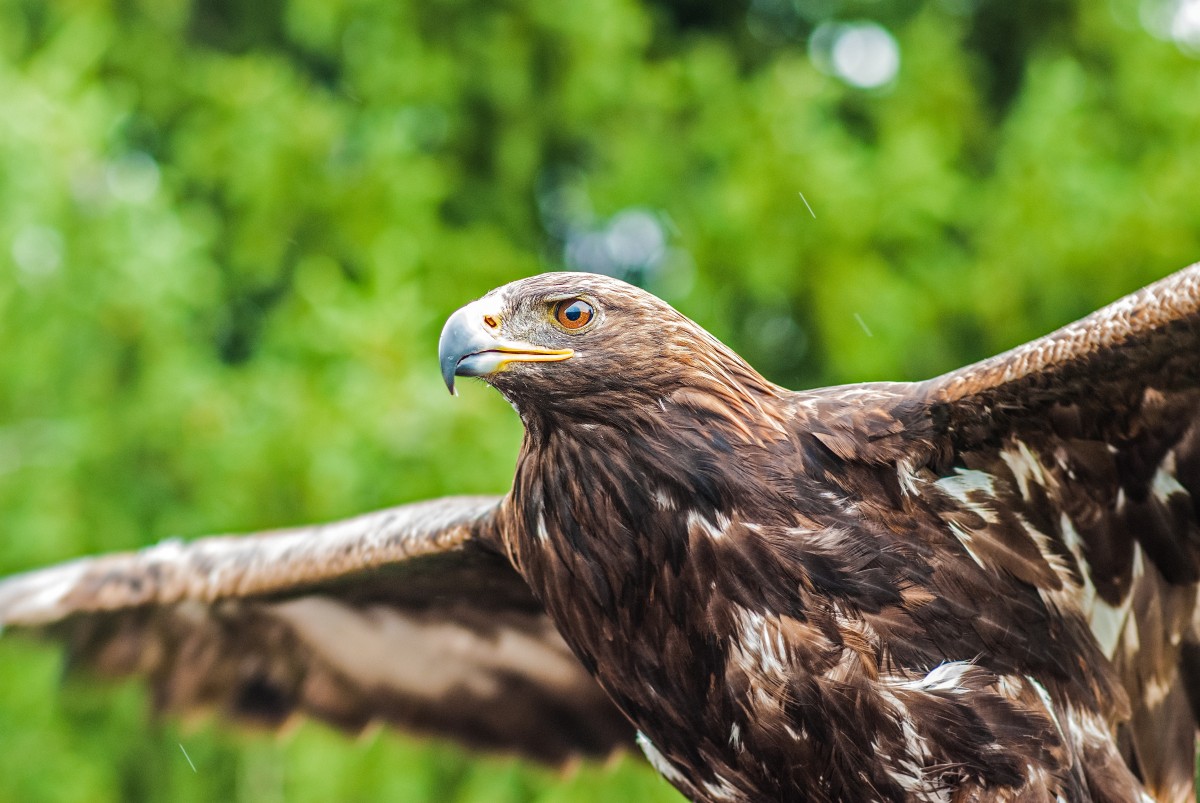
Tags: animal, fly, wildlife, beak, eagle, hawk, fauna, bird of prey, vertebrate, falcon